Indianapolis Motor Speedway Radio Network

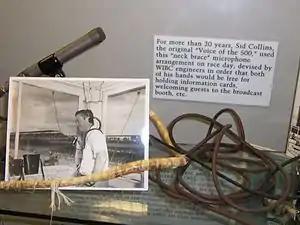
Sid Collins display at the Indianapolis Motor Speedway Hall of Fame Museum

The play-by-play, or "Chief Announcer" of the race is known as "The Voice of The 500". Although Bill Slater anchored early broadcasts on Mutual, Sid Collins, who had served alongside Slater in previous years as a turn reporter or analyst, is considered by most as the first true "Voice". For the opening quarter-century of the Network's official independent existence, from 1952 to 1976, Collins served as the chief announcer, and ultimately as the template for all who have successively followed. One of Collins' most notable moments in broadcasting came during the 1964 race. After a fiery crash on the main stretch, Collins delivered an impromptu eulogy for Eddie Sachs, who was killed in the accident along with Dave MacDonald. The network received over 30,000 letters asking for a transcript of the on-air eulogy. Collins committed suicide on May 2, 1977, after being diagnosed with ALS.